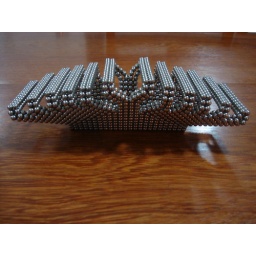
the oldest, biggest tree in the middle of the forest where all the animals go for shade